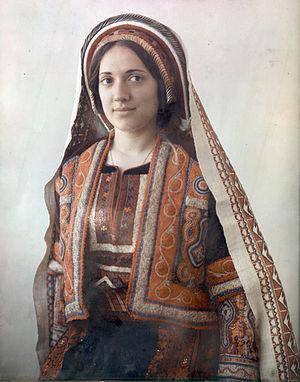
Le terme Palestiniens désigne aujourd'hui un ensemble de populations arabophones établi principalement dans la région géographique de la Palestine. Dans son acception juridique, il désigne l'ensemble des personnes de nationalité palestinienne.
La Palestine, en forme longue l’État de Palestine, est un État souverain de jure, parfois qualifié de proto-État. Située au Moyen-Orient, elle revendique son établissement sur les territoires palestiniens occupés, dont Jérusalem-Est.
Ramallah est la capitale administrative de facto de l'Autorité palestinienne, située dans la zone de collines du centre de la Cisjordanie, à environ 15 km au nord de Jérusalem. L'altitude moyenne de la ville est de 900 m.